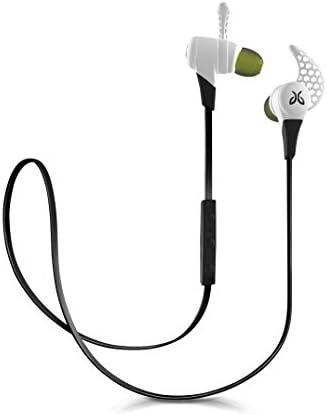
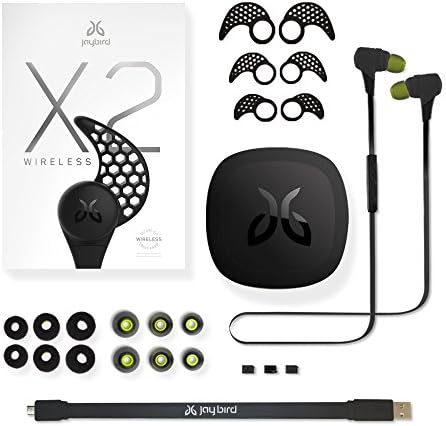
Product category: headphones
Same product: no